Wilcox rebellions

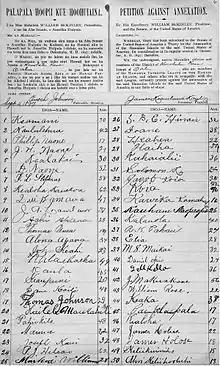
Several pro-royalist groups submitted petitions against annexation in 1898. In 1900 those groups disbanded and formed the Hawaiian Independent Party, under the leadership of Wilcox, the first Congressional representative from the Territory of Hawaii

A few years later, after Wilcox's final rebellion, he organized the Hawaiian Independent Party, later renamed the Home Rule Party, and won the majority of the seats in the Legislature. Wilcox was elected and served in Congress from November 6, 1900, to March 3, 1903, an advocate for Hawaiian rights and sovereignty, and against annexation. But tensions between Governor Sanford B. Dole (with veto power) and the Home Rule Party did not allow legislation to be passed. Wilcox died the same year he left office. Wilcox continues to be regarded as a hero by the Hawaiian sovereignty movement.